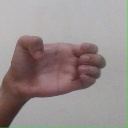
अक्षर: ख